Battle of Villepion

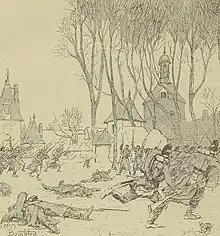
French illustration of the capture of the castle of Villepion

The Battle of Villepion took place between the French XVI Corps under General Chanzy and the I Bavarian Corps during the Franco-Prussian War. It occurred in the district of Terminiers, between Terminiers and Nonneville on 1 December 1870, and ended in a French victory.